V/Line H type carriage

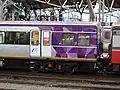
Refurbished H type carriage

From July 2015, there were no regularly scheduled H sets on the Northern or Eastern regions, or anywhere at all on weekends, though occasional carriage shortages saw these sets filling in for other services. Quite often, H sets filled in on Geelong & Shepparton runs, resulting in first class and buffet facilities being unavailable. H sets were used on Seymour, Wyndham Vale and Bacchus Marsh runs from this time. All these rosters were hauled by N or P class locomotives, occasionally aided by A66.